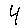
Label: 4